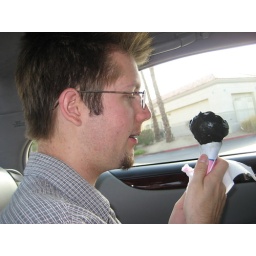
shortly after this we listened to black ice cream song by the mountain goats